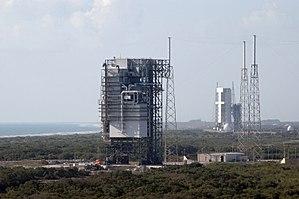
Le complexe de lancement 40 est une aire de lancement située à l'extrémité nord de Cape Canaveral, en Floride.